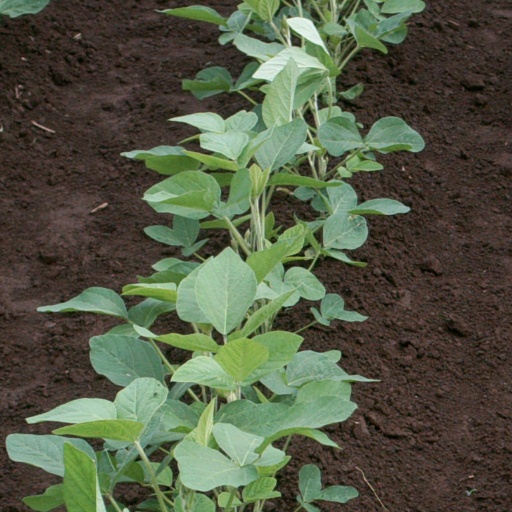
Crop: soybean